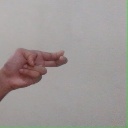
अक्षर: ह